Peaked cap

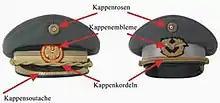
Diagram of peaked caps used by the Austrian Armed Forces (labels in German)

The peaked cap originated in late 18th or early 19th-century Northern Europe, usually worn by working-class men. In the later years of the Napoleonic Wars, it began to appear in 1811 in the Russian army and later in the Prussian army (Russia's ally at that time), being popular because of its comfort and light weight, as opposed to the cumbersome bicorns and shakos that were standard-duty issue. During the Biedermeier period (1815–48), they became universal dress for German and Austrian civilian males of all classes, and for the entire 19th century, they were popular with the working classes all over Northern Europe, although in Britain the flat cap was preferred by civilians towards the end of the century.